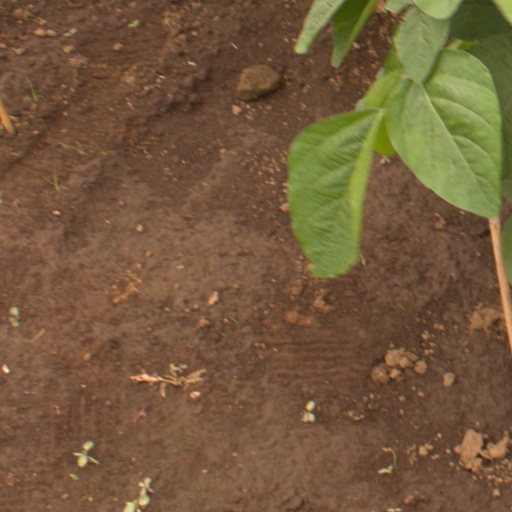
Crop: soybean